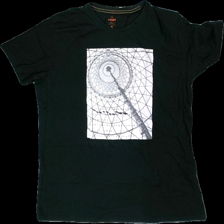
View: front
Type: T-shirt
Category: Men
Brand: Not in the list
Brand text on label: Carry
Colors: White, Black
Material: 100% cotton
Pattern: Other
Cut: Regular
Size: XL
Season: All
Price range: <50
Recommended usage: Export
Comment: washed out, askew